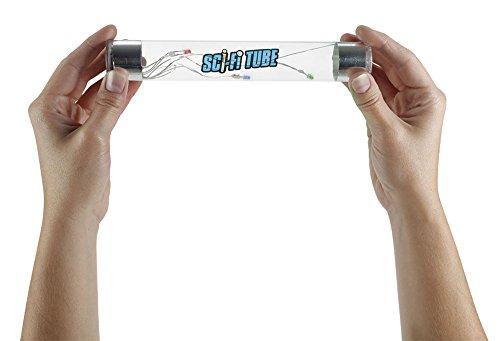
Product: STEM Toy Science Sci-Fi Tube Electric Circuit Experiment by Toysmith (Packaging May Vary)
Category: Toys & Games | Novelty & Gag Toys
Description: Touch both silver contacts at the same time to complete the circuit of the Sci-Fi Tube.
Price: $9.99
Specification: ProductDimensions:1.5x4.8x11.2inches|ItemWeight:0.32ounces|ShippingWeight:2.4ounces(Viewshippingratesandpolicies)|DomesticShipping:ItemcanbeshippedwithinU.S.|InternationalShipping:ThisitemcanbeshippedtoselectcountriesoutsideoftheU.S.LearnMore|ASIN:B00UG8HB30|Itemmodelnumber:2072|Manufacturerrecommendedage:6-15years|Batteries:1NonstandardBatterybatteriesrequired.(included)